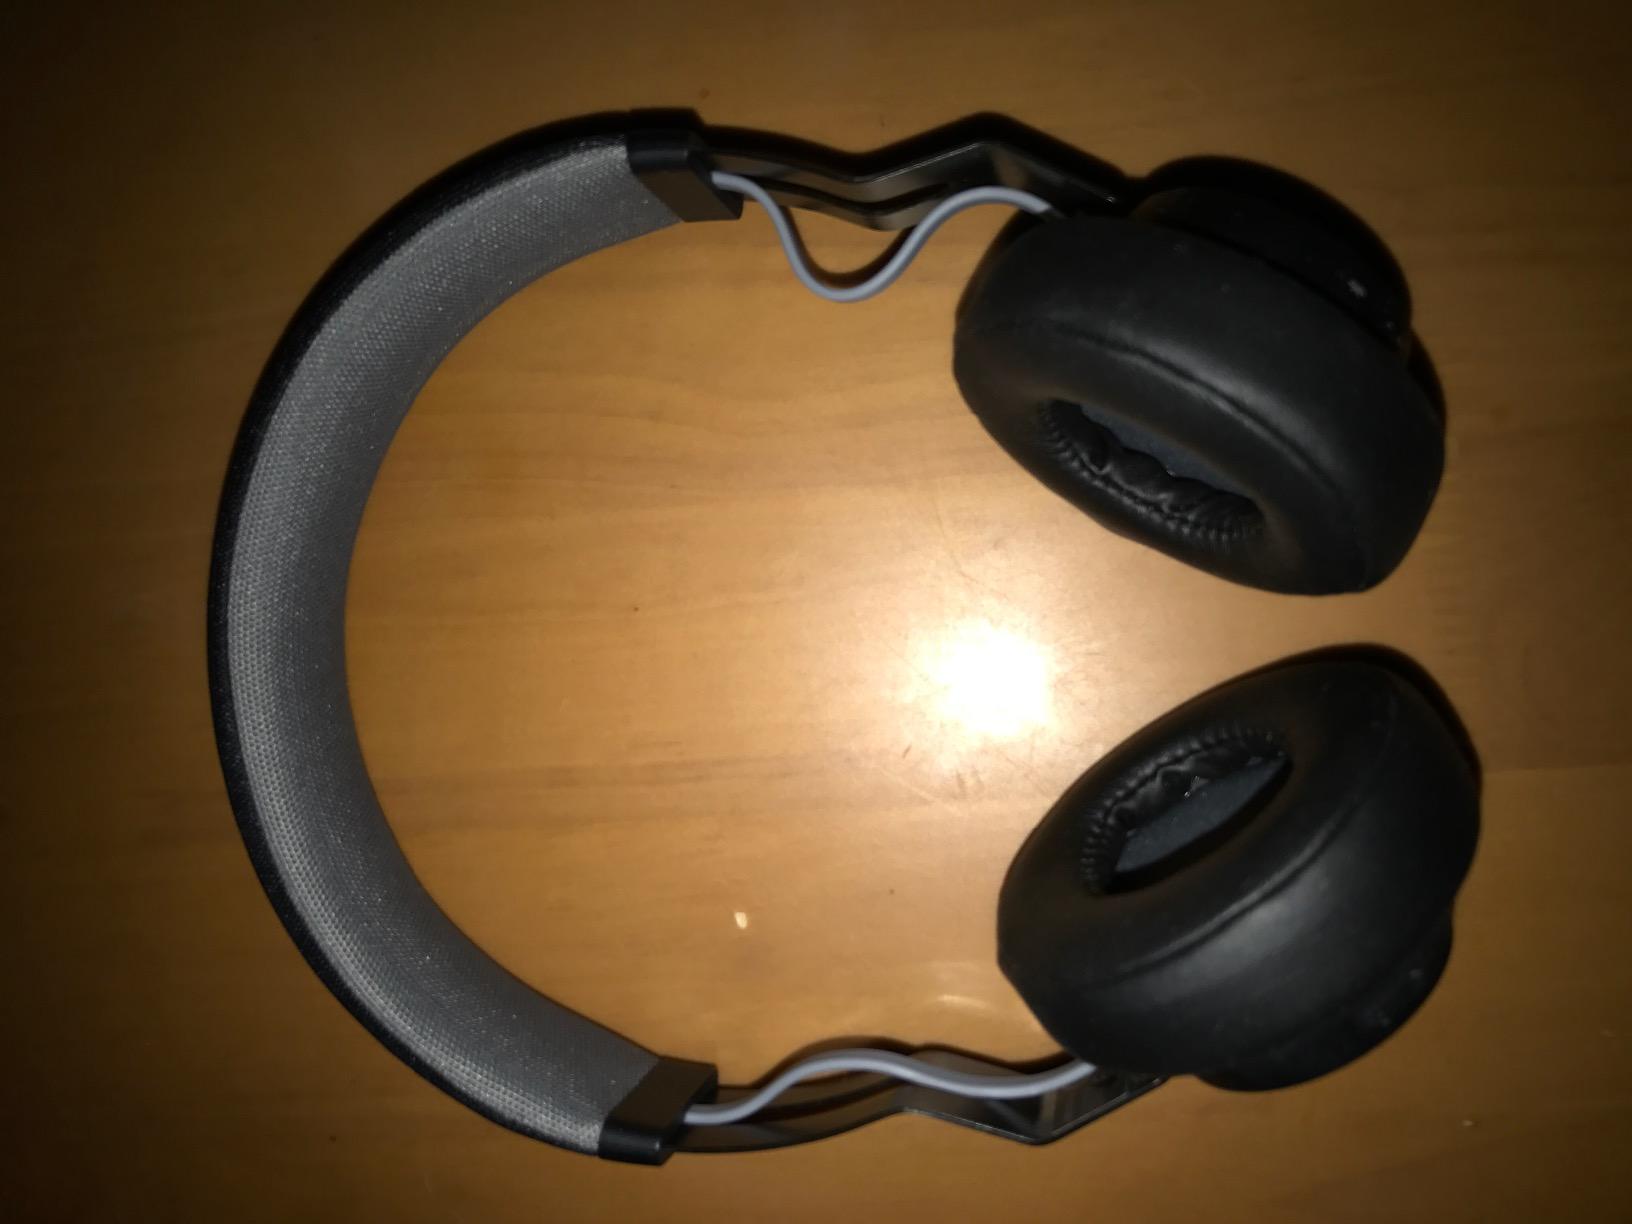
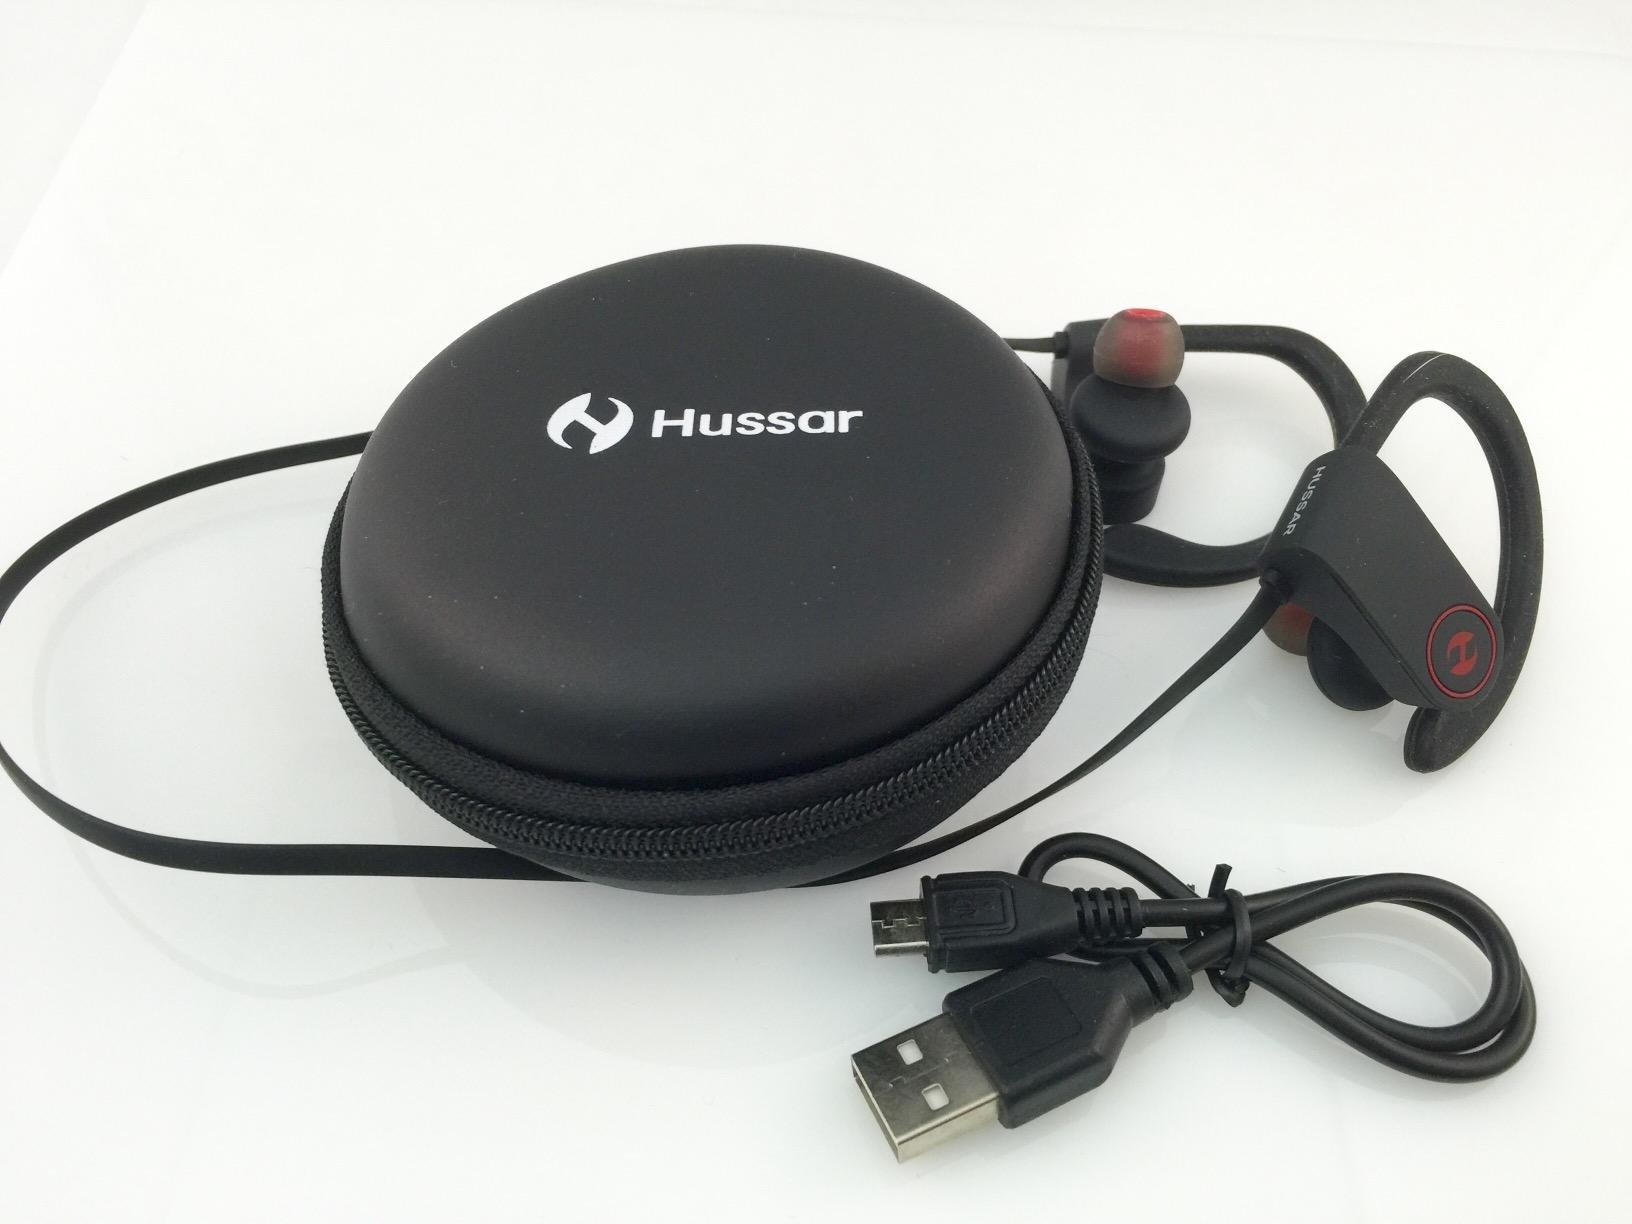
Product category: headphones
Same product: no